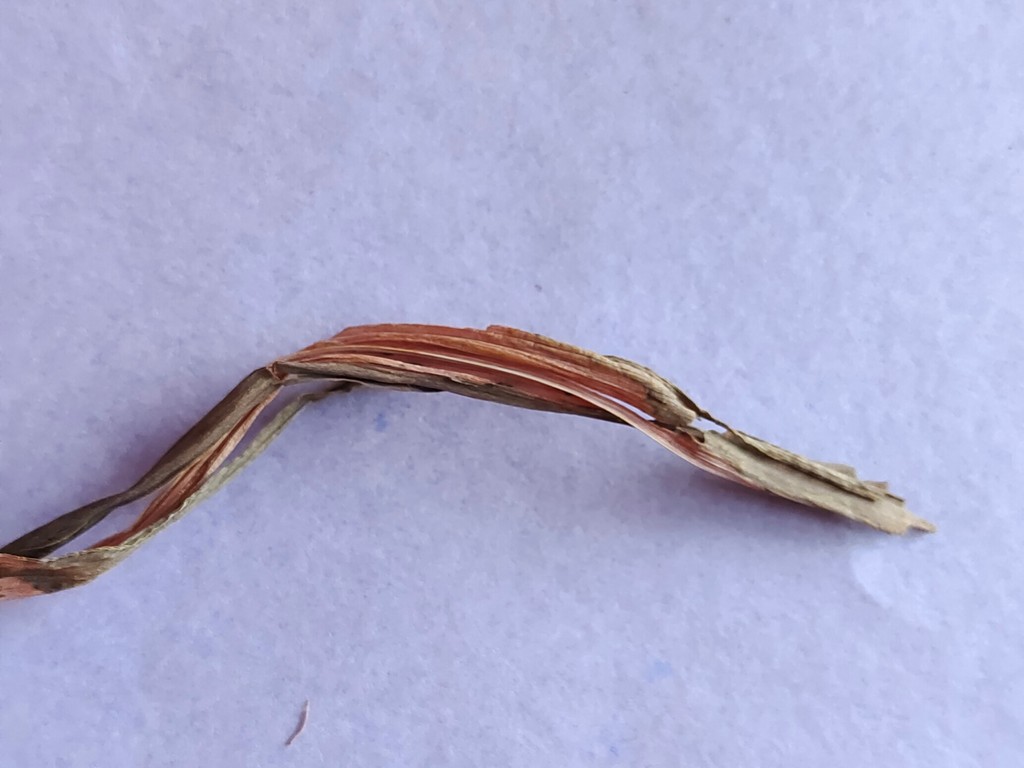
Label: Dried